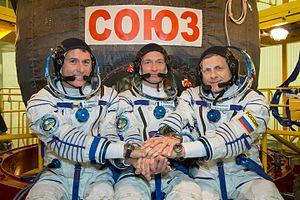
Soyouz MS-02 est une mission spatiale habitée qui a débuté le 19 octobre 2016. Elle transporte les trois membres de l'Expédition 49 vers la station spatiale internationale. Le retour s'effectue le 10 avril 2017.